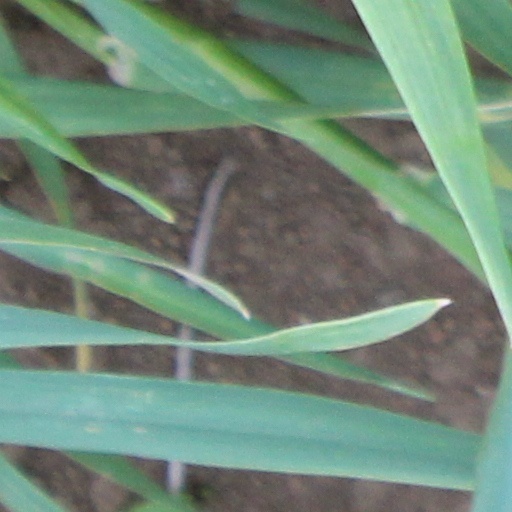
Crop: wheat